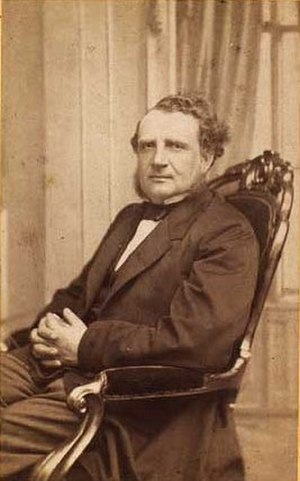
Carl Christian Burmeister
Carl Christian Burmeister var en dansk mekaniker, maskinfabrikant og medgrundlægger af Burmeister & Wain.